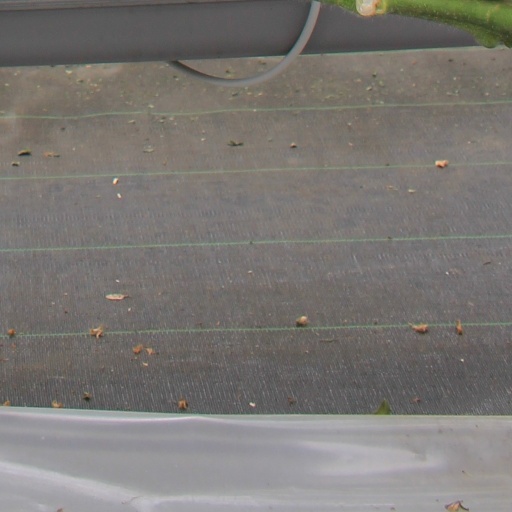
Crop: tomato